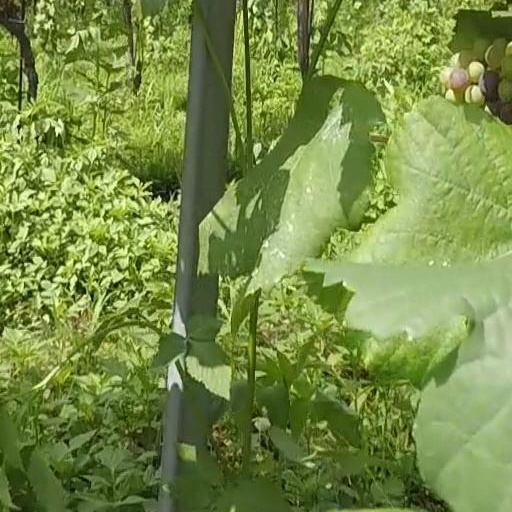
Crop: grape